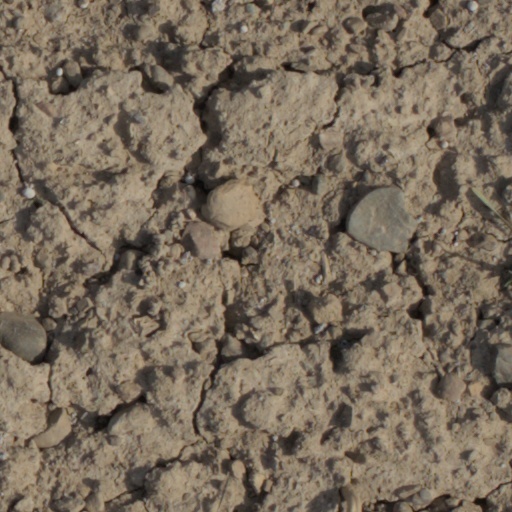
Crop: wheat